William de Remmyngton

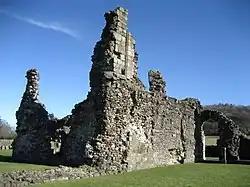
The remains of Sawley Abbey, historically in Yorkshire and now in Lancashire, where William de Remmyngton was a Cistercian monk.

William de Remmyngton (also Remmington) was an English medieval monk and university chancellor.